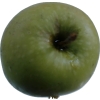
Label: Apple 12